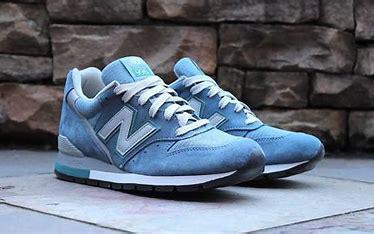
Brand: New
Model: Balance New Balance 996